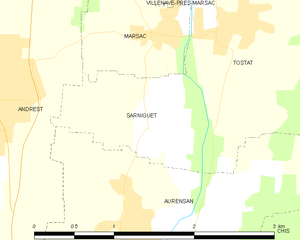
Carte des communes françaises
Sarniguet est une commune française située dans le département des Hautes-Pyrénées, en région Occitanie.